International Gendarmerie

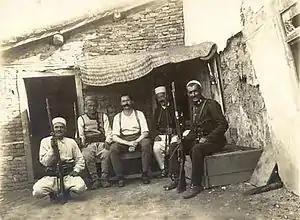
Captain Hendrik Reimers captured by the peasant rebels

When thousands of rebels surrounded Shijak on 17 May, only from Durrës, Essad Pasha was accused of fomenting the revolt against William of Wied. He was exiled to Italy on 20 May without trial.